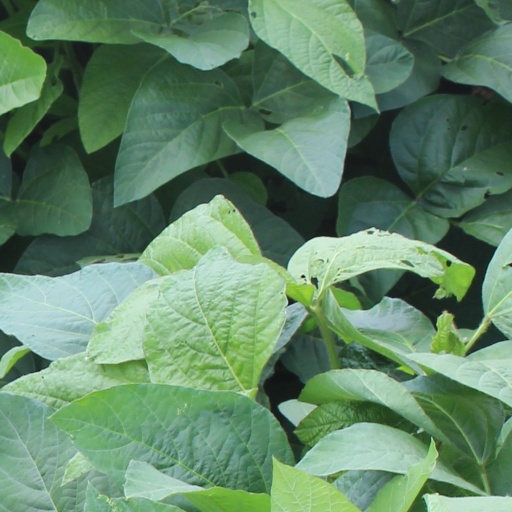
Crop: soybean